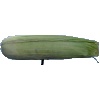
Label: Corn Husk 1